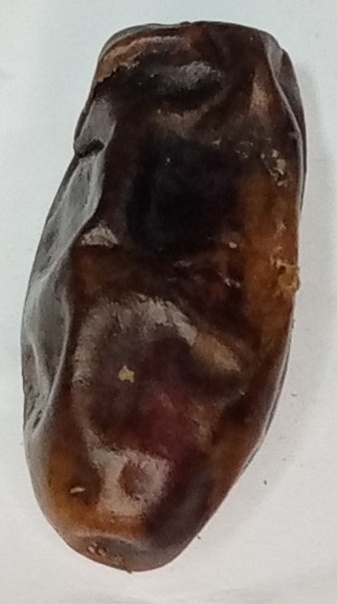
Variety: gajar
Size: medium
Grade: grade-1